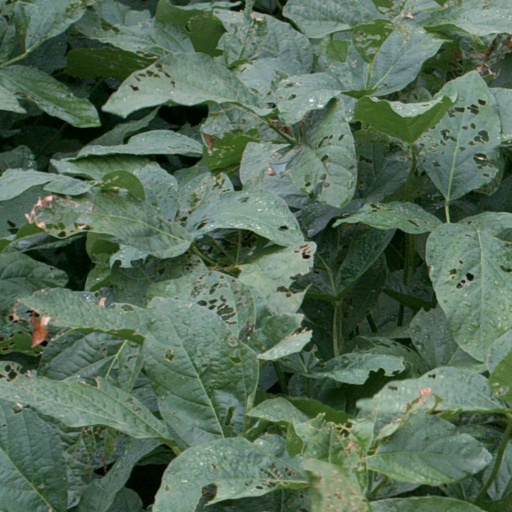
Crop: soybean